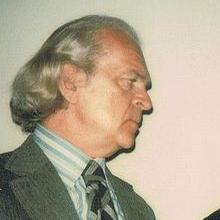
Age: 61